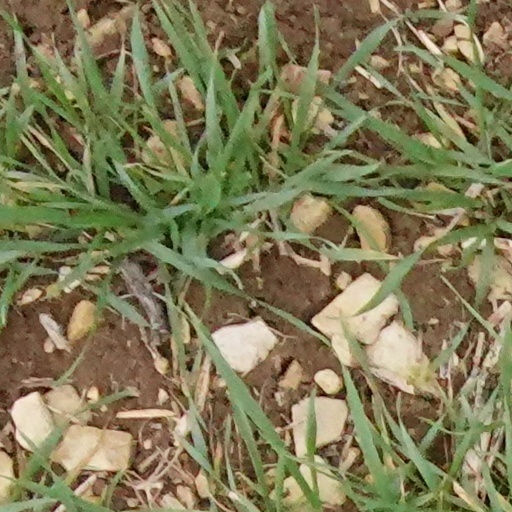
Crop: wheat